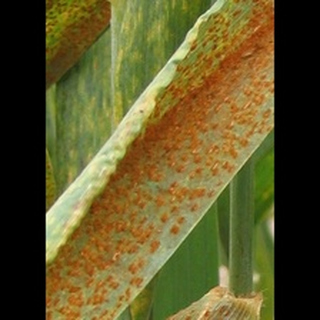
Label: wheat_brown_rust